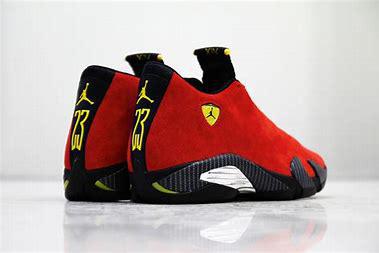
Brand: Jordan
Model: 14 Retro